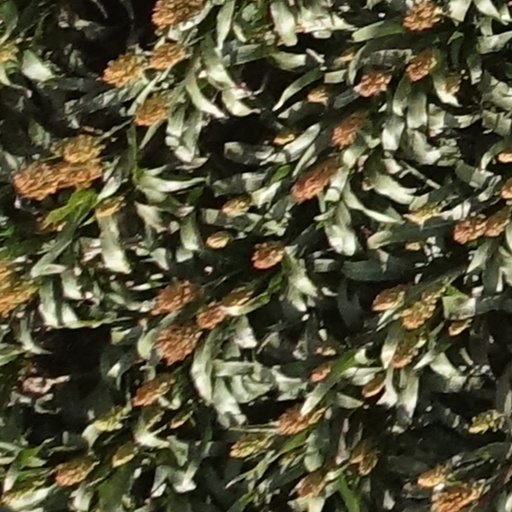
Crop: sorghum